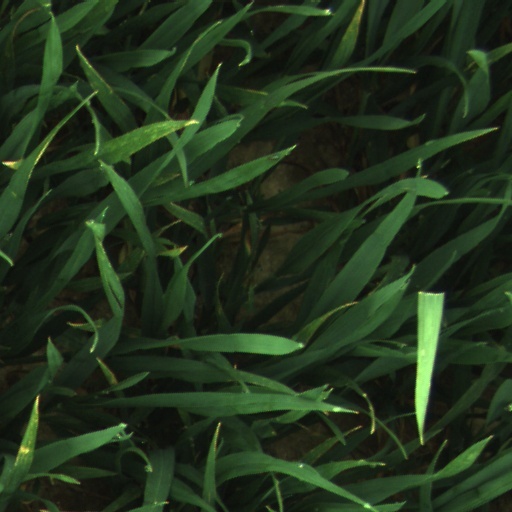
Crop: wheat